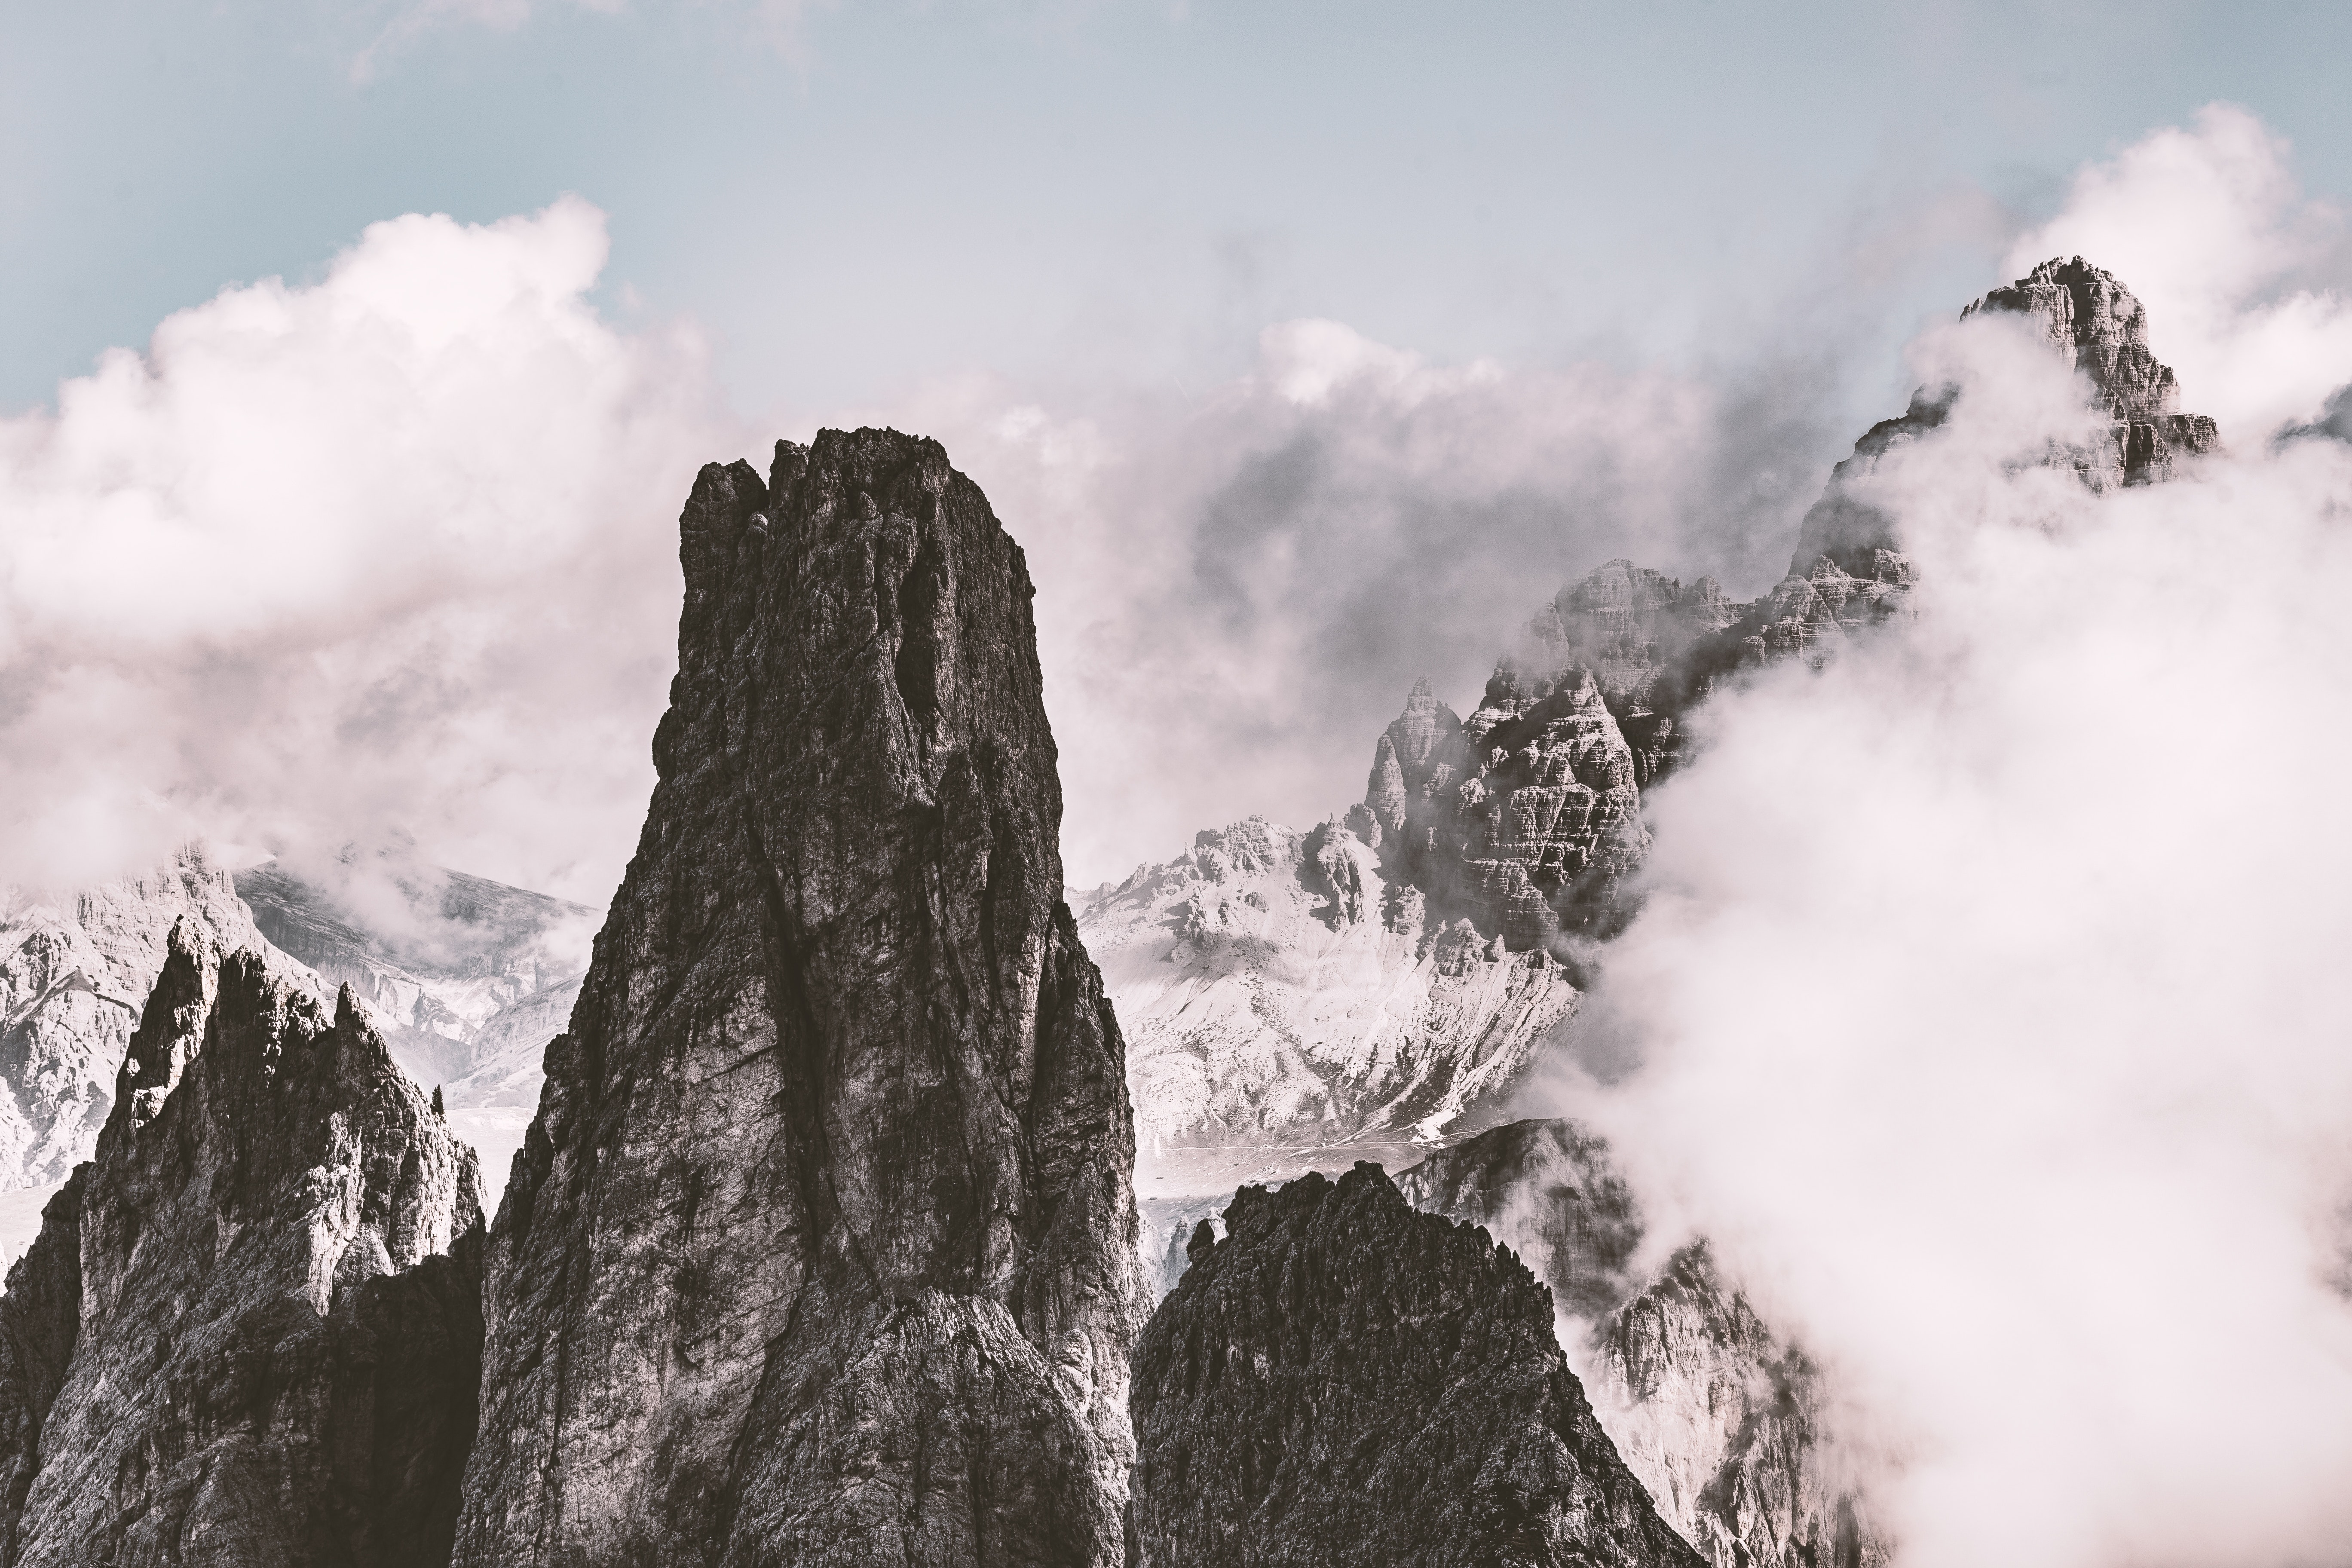
mountainous landforms, white, sky, mountain, cloud, rock, atmospheric phenomenon, black and white, mountain range, natural landscape, monochrome photography, alps, cumulus, summit, ridge, massif, geological phenomenon, atmosphere, geology, national park, tree, formation, photography, monochrome, stock photography, outcrop, landscape, hill, world, meteorological phenomenon, cliff, tourism, style